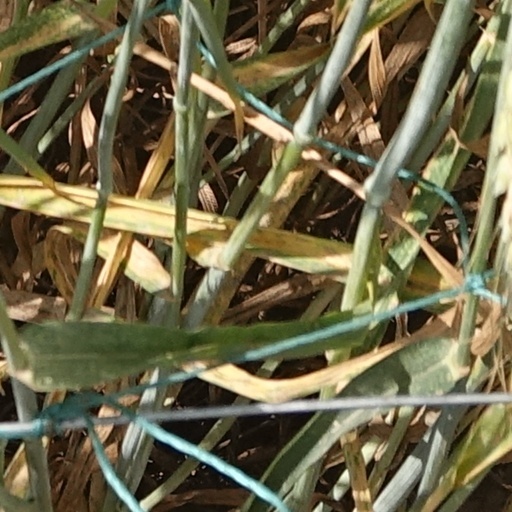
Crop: wheat